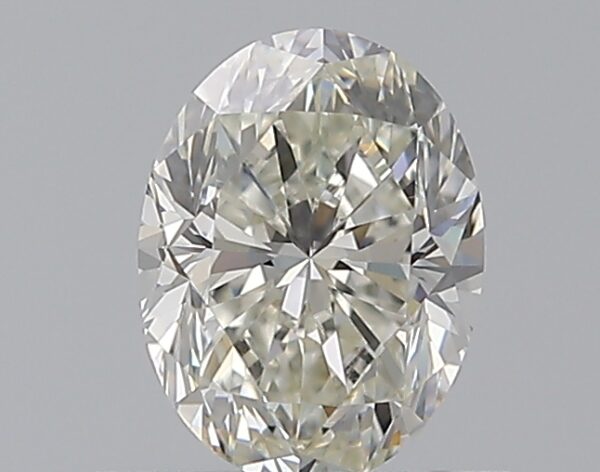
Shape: oval
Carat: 0.72
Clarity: VS2
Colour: I
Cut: GD
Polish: EX
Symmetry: EX
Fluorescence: N
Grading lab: GIA
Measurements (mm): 6.4 x 4.84 x 3.38